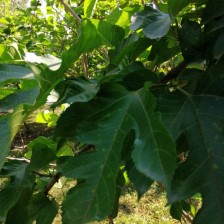
Variety: RedKing